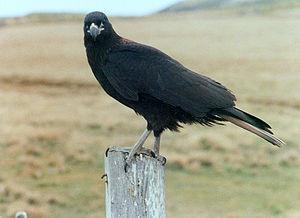
Le Caracara austral, aussi appelé cararaca ou carancho des îles Malouines, est une espèce de rapaces diurnes de la famille des Falconidae.